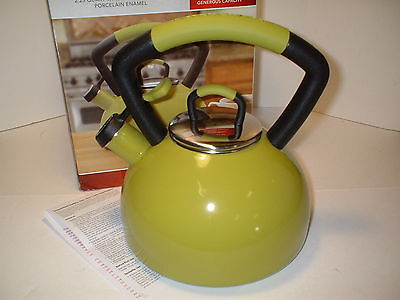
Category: kettle